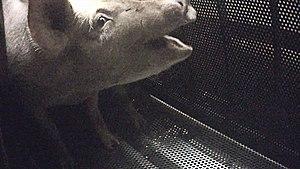
Gazage des cochons au CO2 à l'abattoir de Houdan, en 2017, tel que le documente l'association L214.
Sébastien Arsac, né en 1973, est un militant animaliste français, cofondateur, porte-parole et directeur d’enquêtes de l'association L214, connu notamment pour ses enquêtes choc sur les abattoirs français.
L214, de son nom complet L214 éthique et animaux, est une association à but non lucratif française de défense des animaux, fondée en 2008. L214 se positionne régulièrement en tant que lanceur d'alerte en réalisant des enquêtes et diffusant des vidéos, souvent qualifiées de vidéos « chocs », sur les conditions de vie des animaux dans les élevages, mais aussi durant leurs transport et abattage. Antispéciste, L214 s'oppose à ces pratiques ainsi qu'à la pêche, qu'elle juge nuisibles pour les animaux. Elle préconise un changement des habitudes de consommation, notamment alimentaires, vers une consommation moindre de produits animaux, et promeut le véganisme. À travers ses sites internet et ses campagnes d'informations, l'association traite également des impacts environnementaux et sanitaires de la viande et de l'élevage, des positions de partis ou personnalités politiques au sujet des animaux, et propose des conseils pour végétaliser sa consommation, ainsi qu'un guide de restaurants proposant des plats végétaliens.